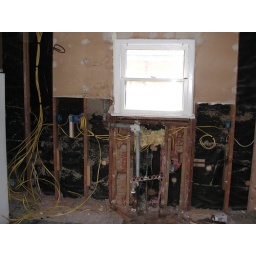
electrics in kitchen wall 1